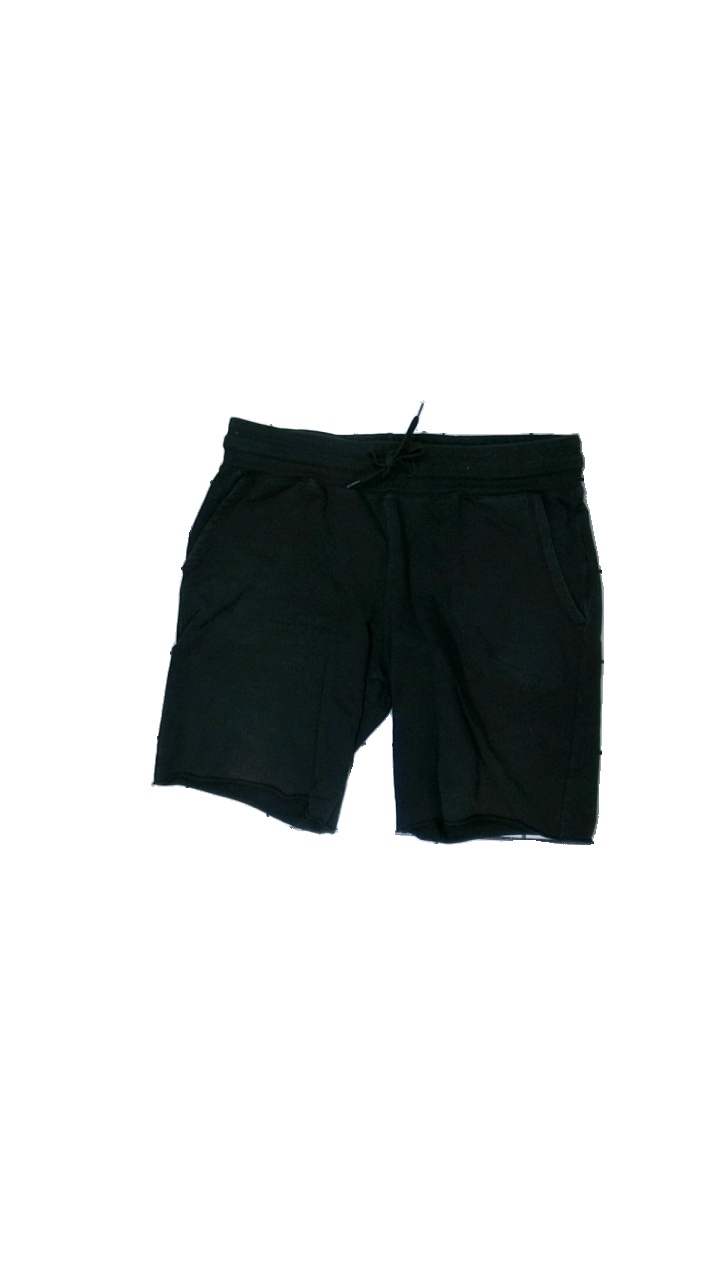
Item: Shorts (Men)
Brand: Soc (stadium)
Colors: Black
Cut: Regular
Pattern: Logo print
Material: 100% cotton
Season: Summer
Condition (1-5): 3
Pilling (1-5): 4
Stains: Major
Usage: Recycle
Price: <50